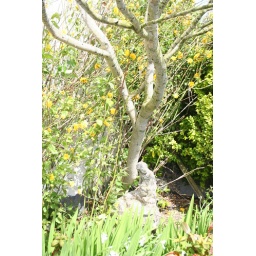
Ireland - fey boy in the tree